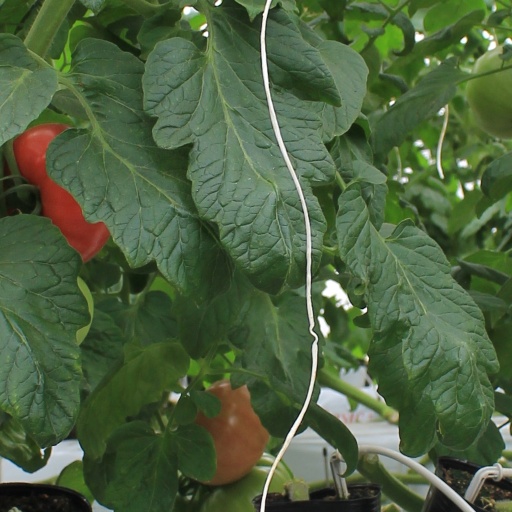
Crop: tomato